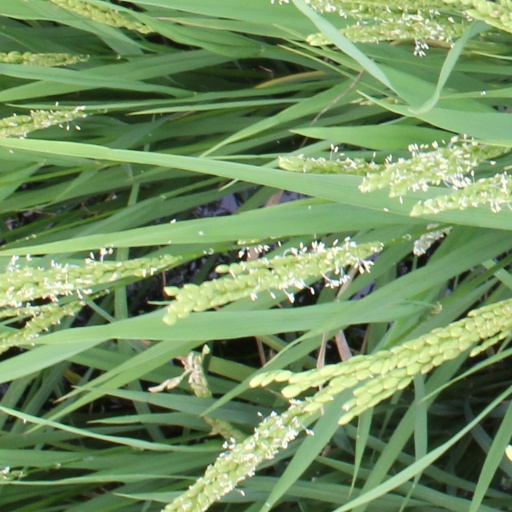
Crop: rice